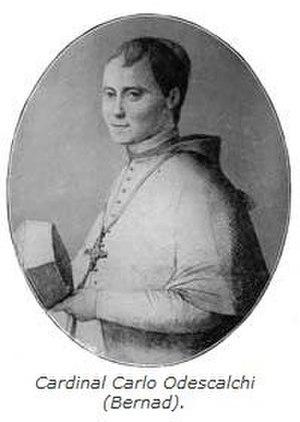
Carlo Odescalchi, né le 5 mars 1785 à Rome et décédé le 17 août 1841 à Modène, est un prince et prêtre italien qui fut cardinal-archevêque de Ferrare en 1823 puis cardinal-vicaire de Rome. Renonçant à tous ses titres et honneurs il devint jésuite en 1838.